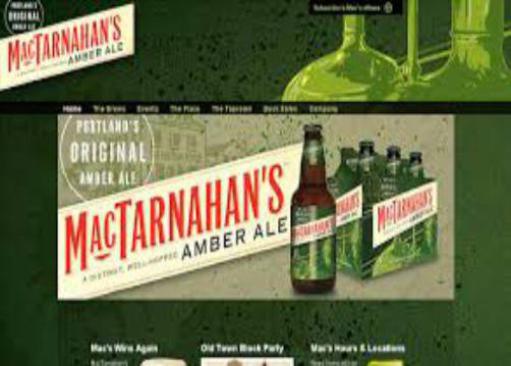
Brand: mactarnahan's
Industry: Food